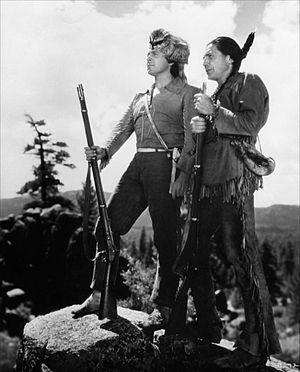
David Howard est un réalisateur, producteur et scénariste américain, de son vrai nom David Paget Davis III, né le 6 octobre 1896 à Philadelphie, mort le 21 décembre 1941 à Los Angeles.
Daniel Boone est un film de genre western américain réalisé par David Howard, sorti en 1936.